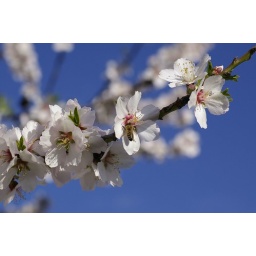
Spring is almost here. I just love the clear white against the beautiful blue sky.